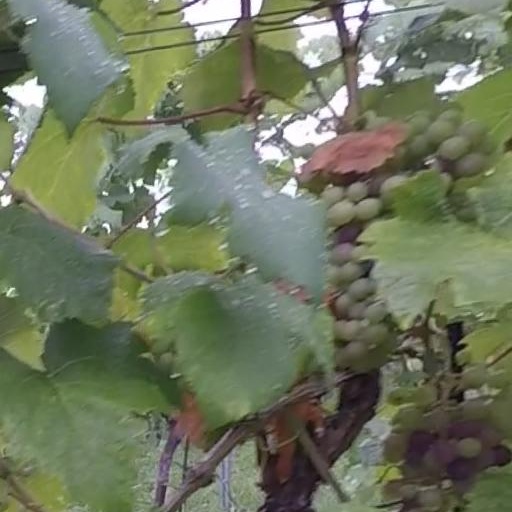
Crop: grape